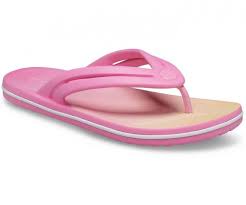
Label: Clog